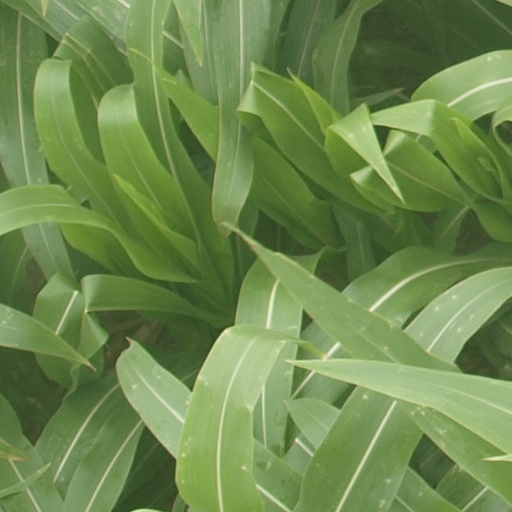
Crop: maize; corn